Tony Momrelle

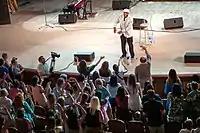
Tony Momrelle's concert at Sochi Jazz Festival in Sochi, Russia on 5 August 2017

Tony Momrelle (born "Anthony Momrelle" on 28 April 1973) is a British R&B and jazz singer and is one of the current lead vocalists of the band Incognito.